Aircraft in fiction

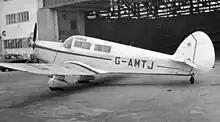
Percival Proctor

Two Messerschmitt Bf 108 Taifuns depicted Messerschmitt Bf 109 fighters in the 1962 film "The Longest Day", and the type substituted for unavailable "Luftwaffe" fighters again in the 1964 film "633 Squadron".